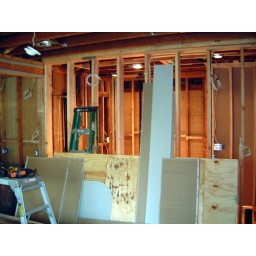
While standing in the new kitchen and before any drywall has gone up, the guest bathroom can still be seen.